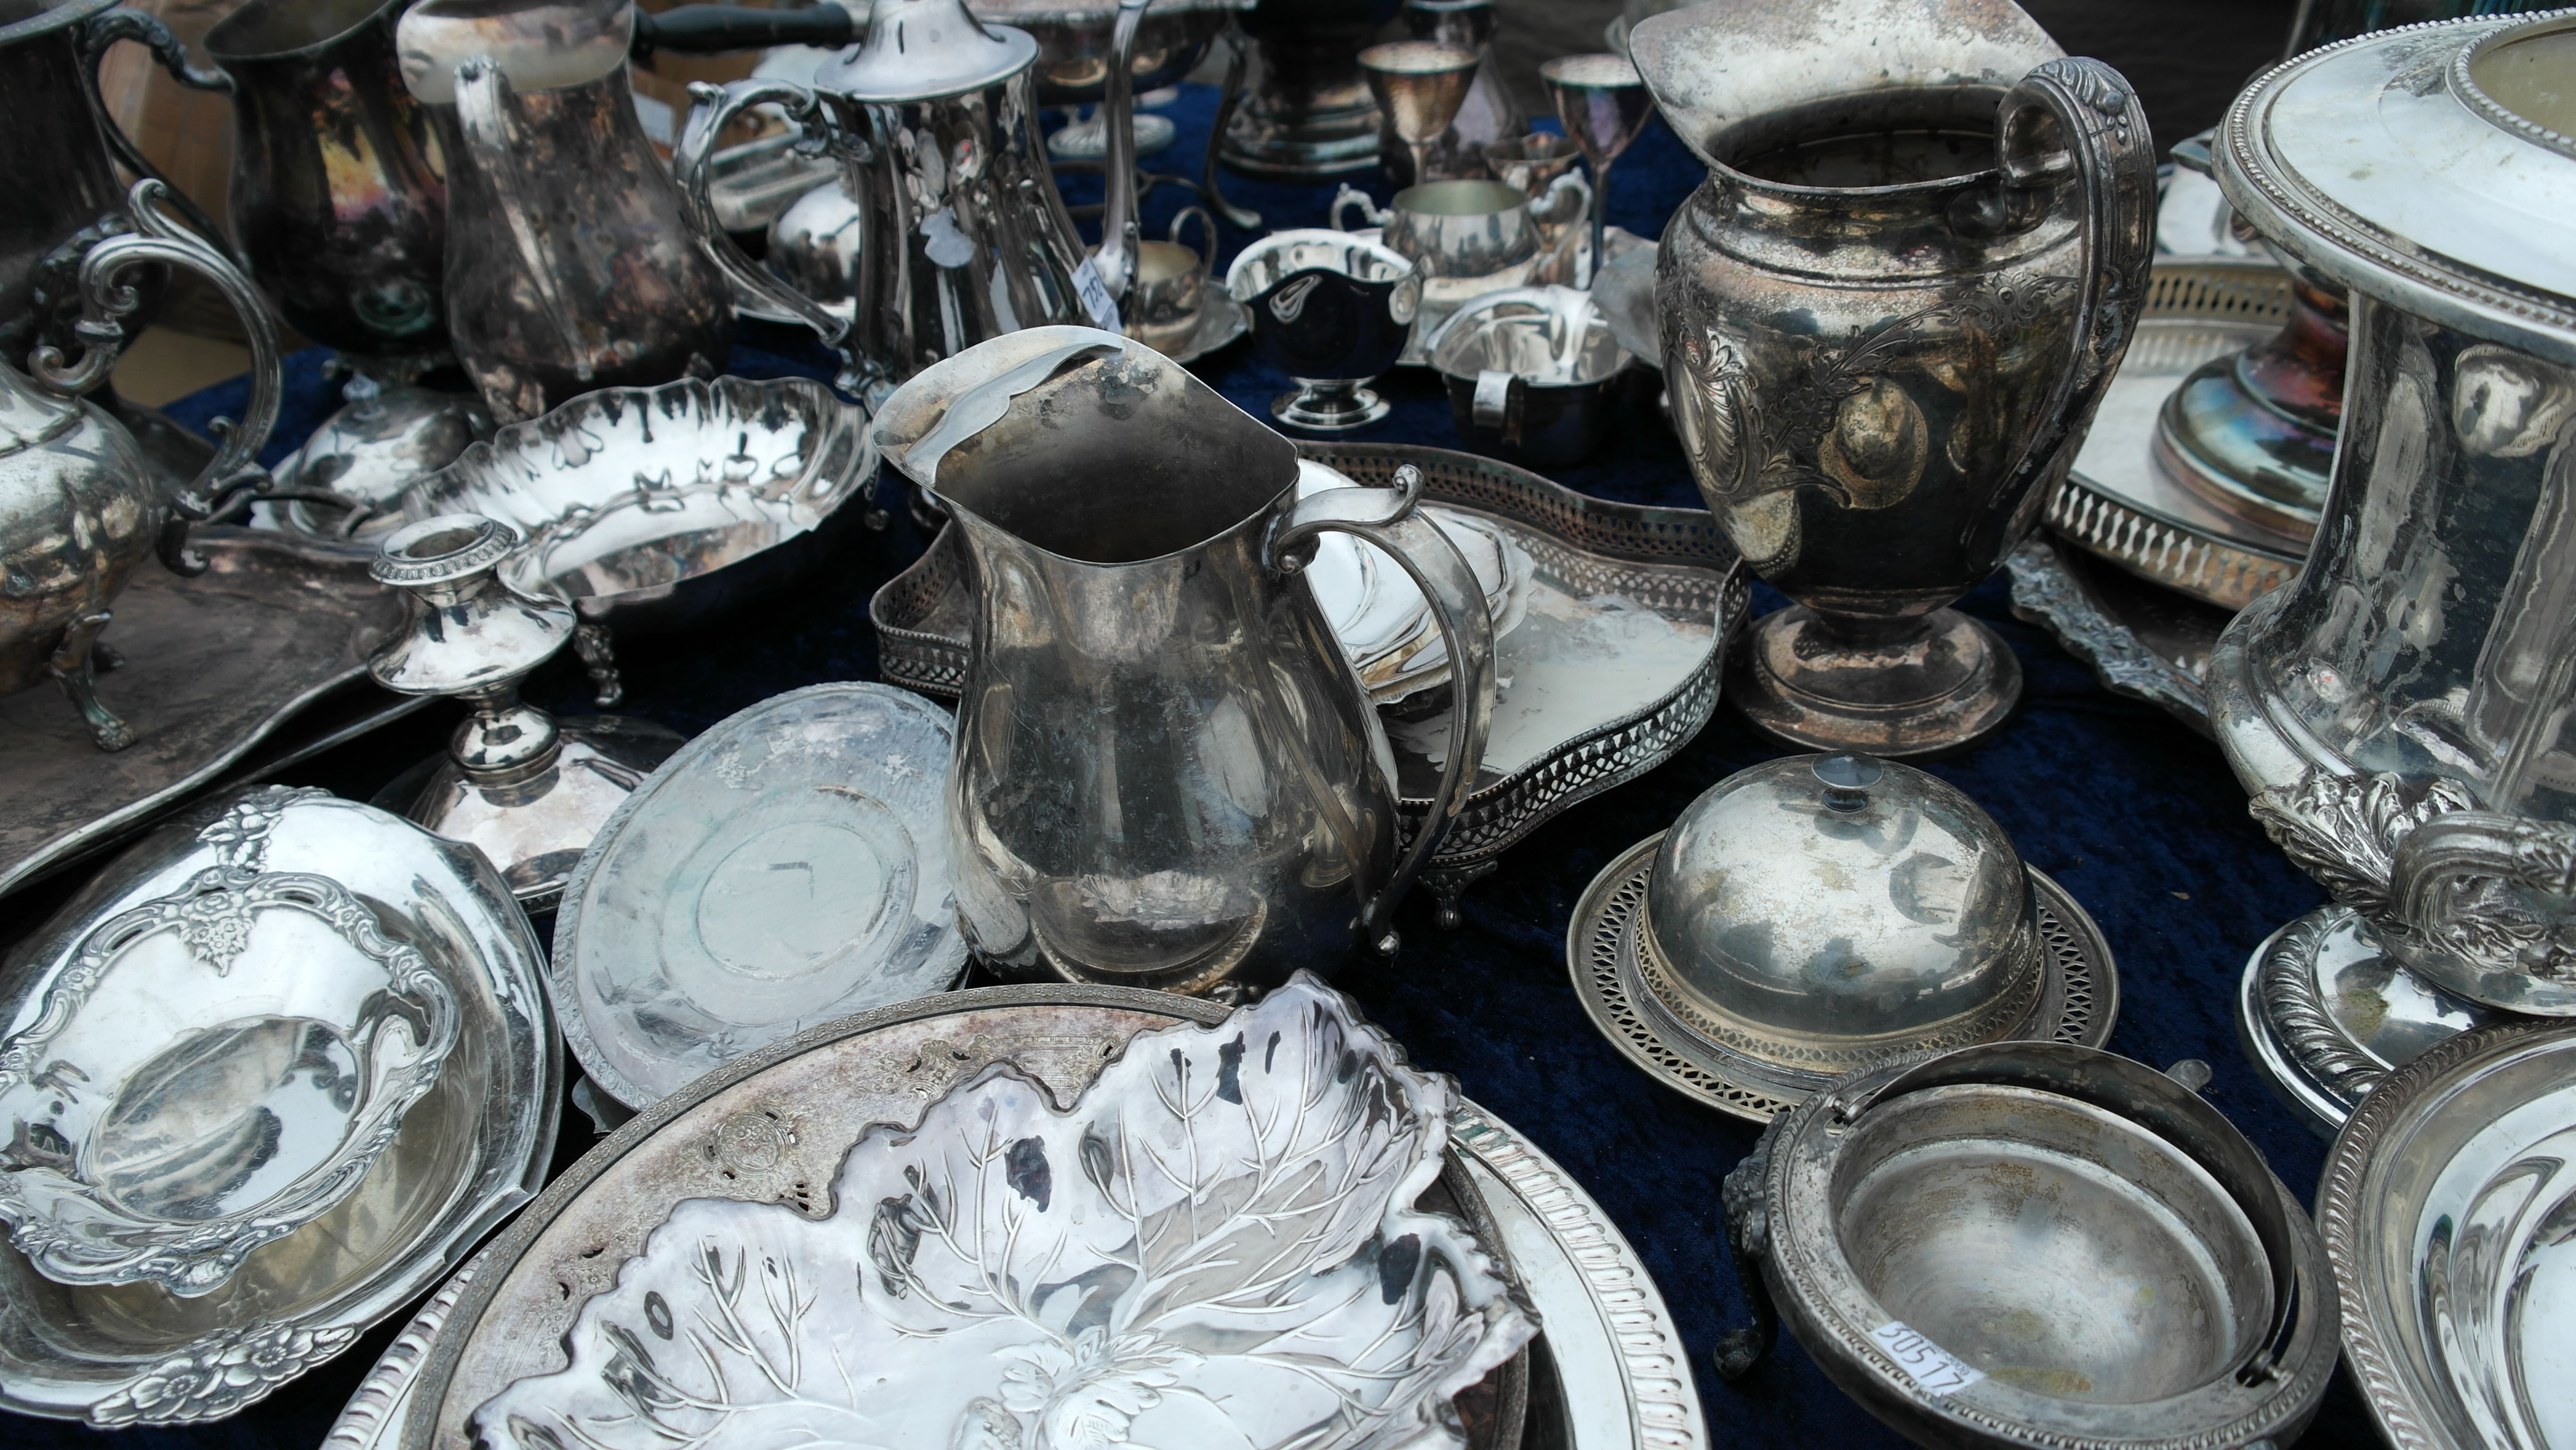
board, wheel, glass, cup, plate, market, business, tableware, shells, stand, silver, vases, cover, seller, flea market, antiques